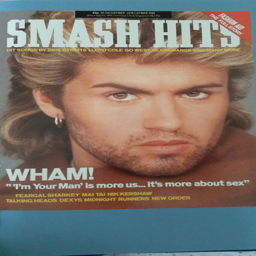
person on the front cover of magazine